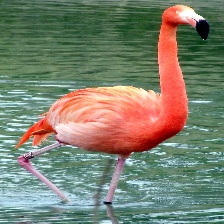
Species: AMERICAN FLAMINGO
Scientific name: PHOENICOPTERUS RUBER